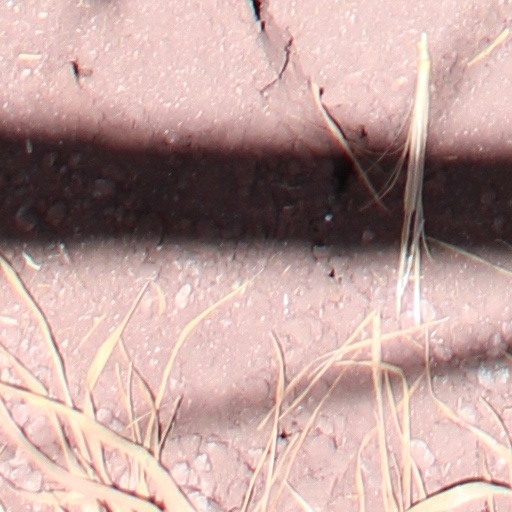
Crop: wheat